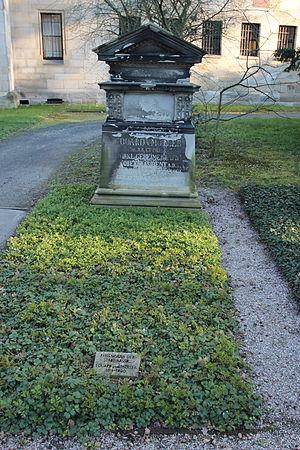
Eduard von Möller était un haut fonctionnaire de l'Empire allemand. Il fut président d'Alsace-Lorraine de 1871 à 1879.